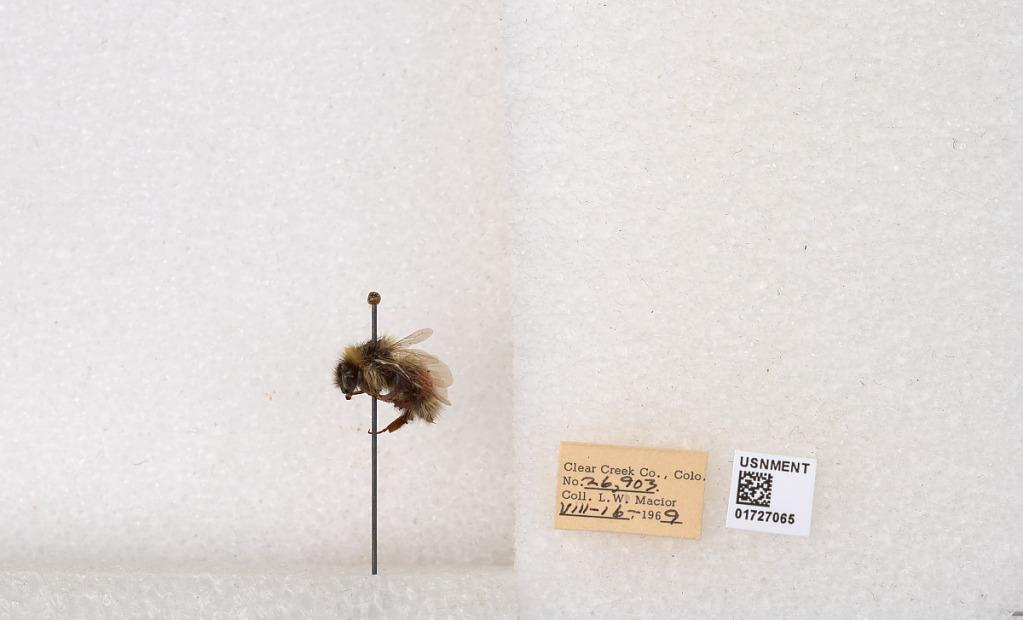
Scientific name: Bombus (Pyrobombus) sylvicola Kirby
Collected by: L. Macior
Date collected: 1969-8-16
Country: United States
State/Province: Colorado
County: Clear Creek
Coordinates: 39.7006, -105.694